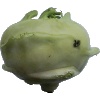
Label: Kohlrabi 1